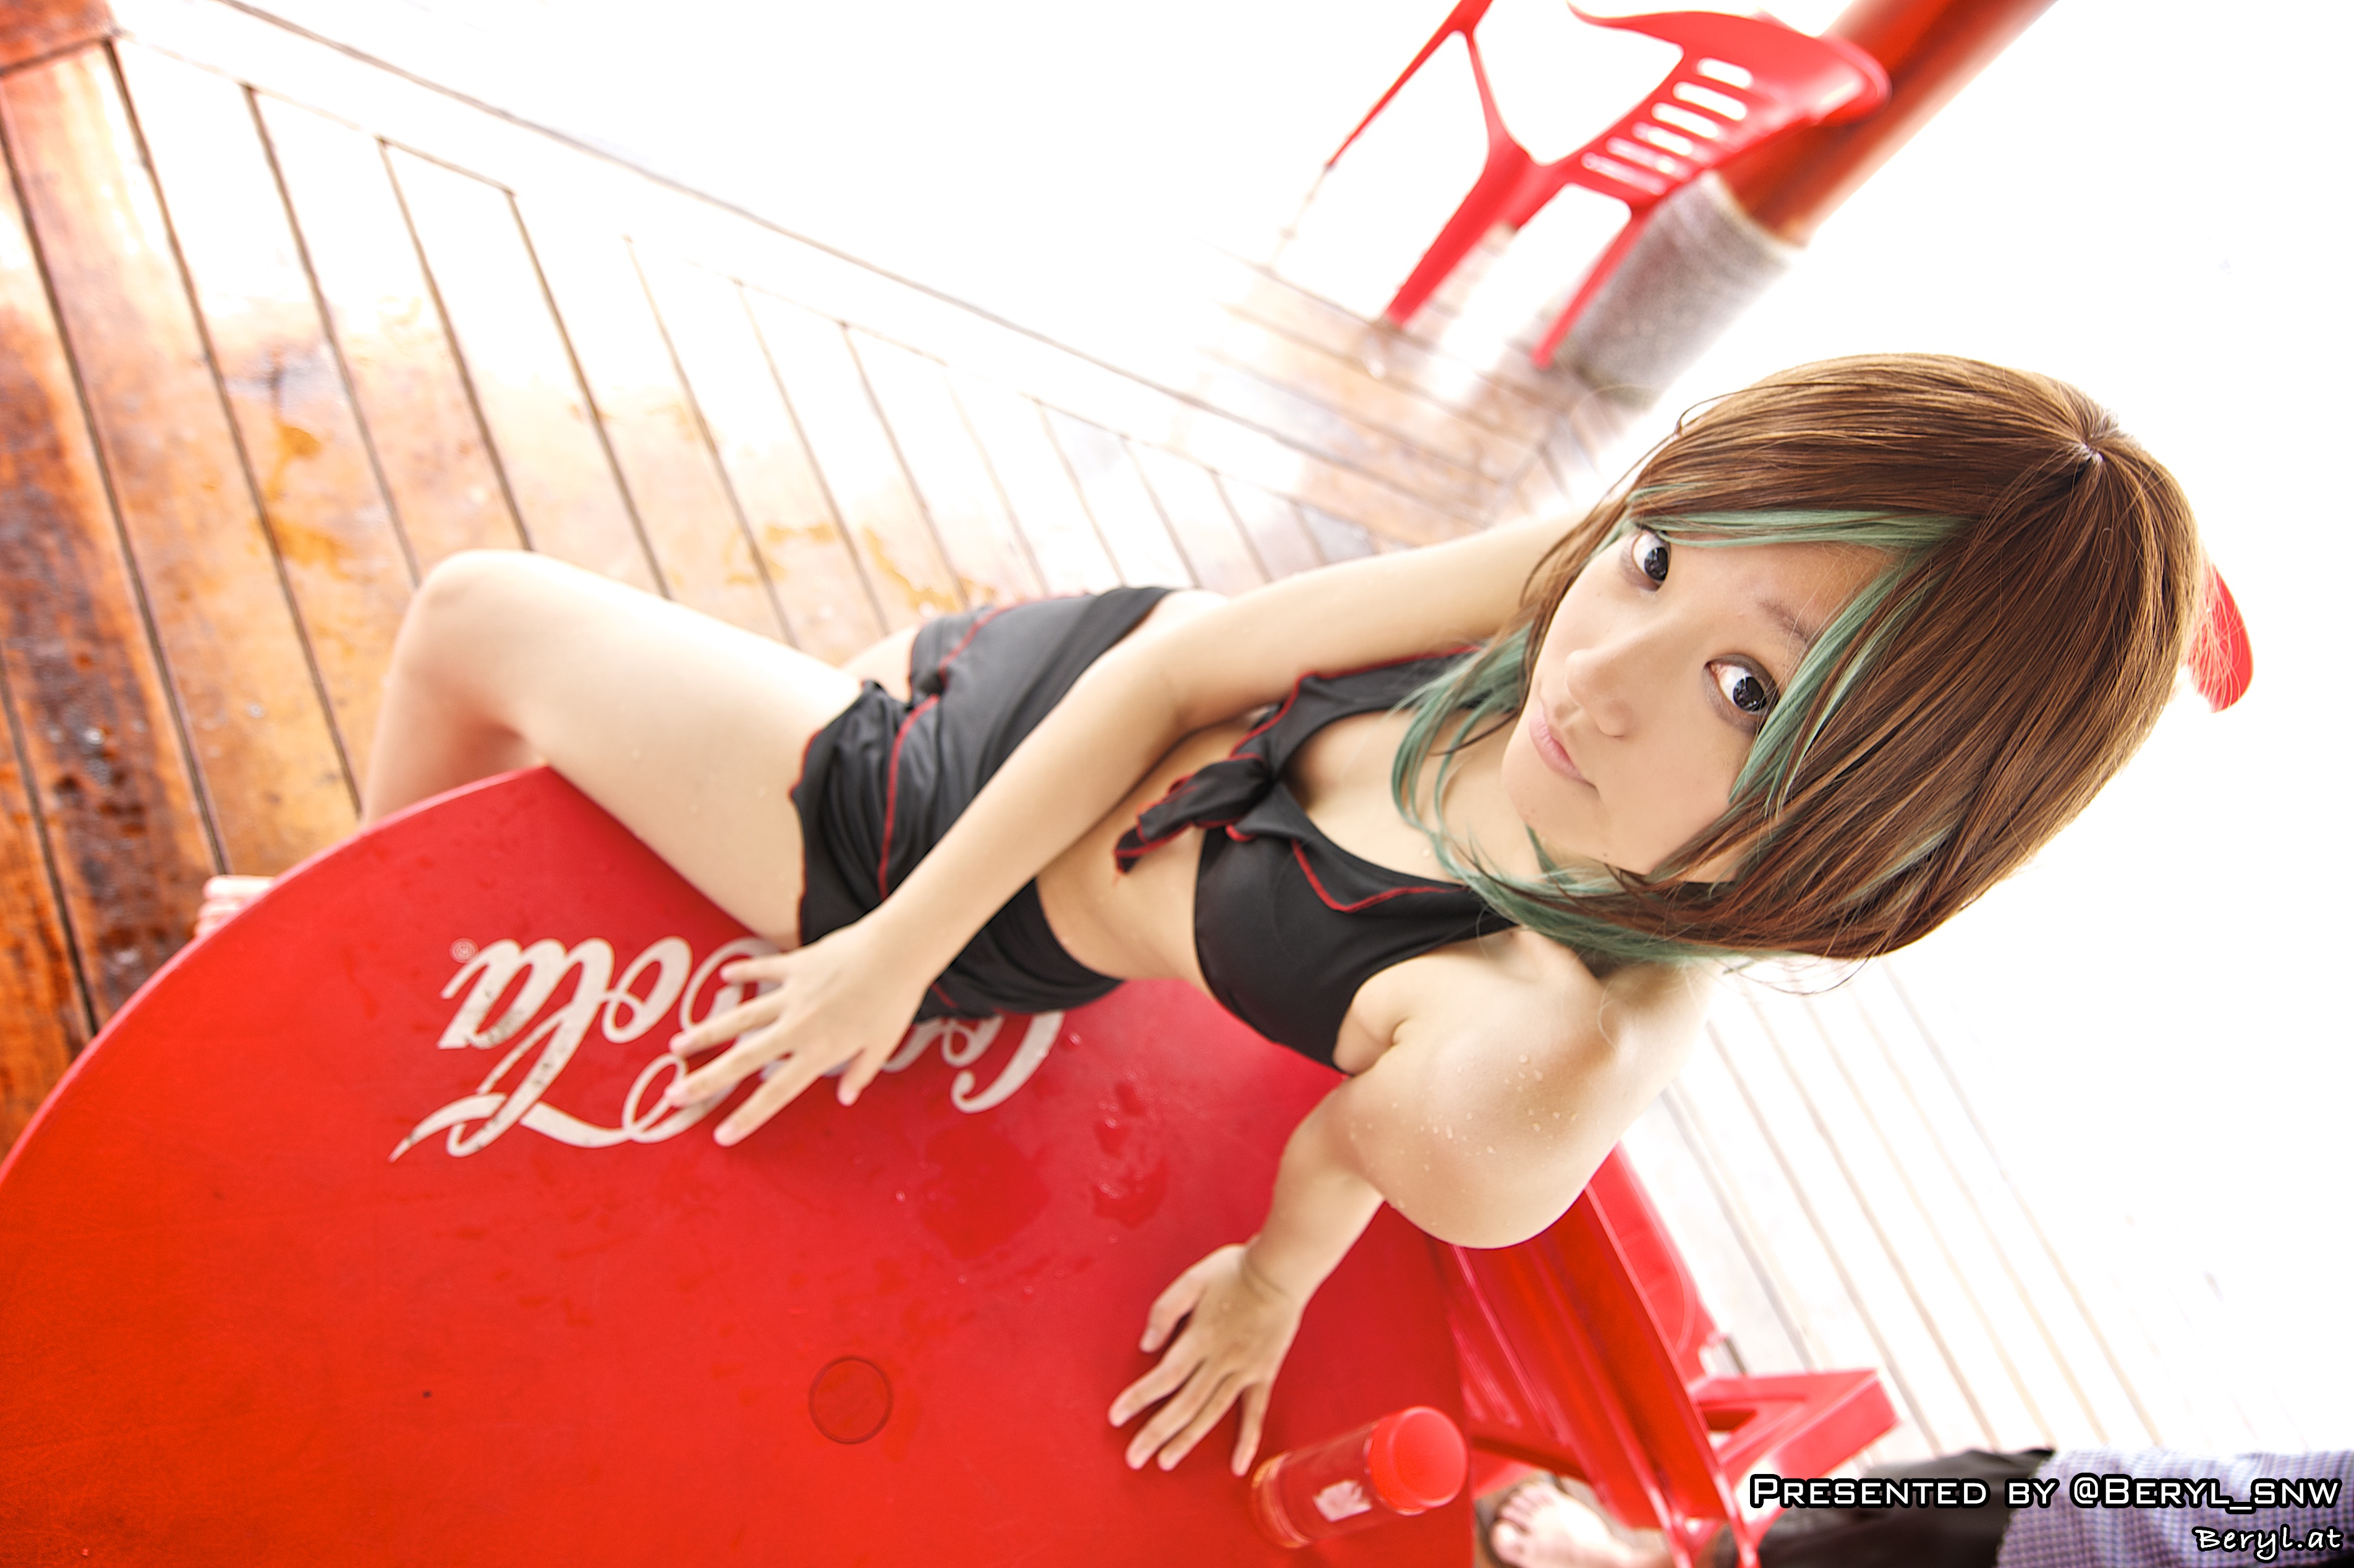
beach, water, sand, suit, girl, sunlight, pool, swim, clothing, swimming, sunny, girls, canton, costume, china, guangdong, anime, guangzhou, photo shoot